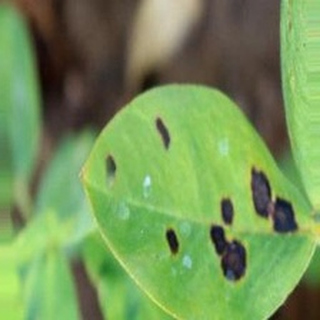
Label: groundnut_late_leaf_spot